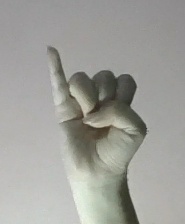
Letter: meem